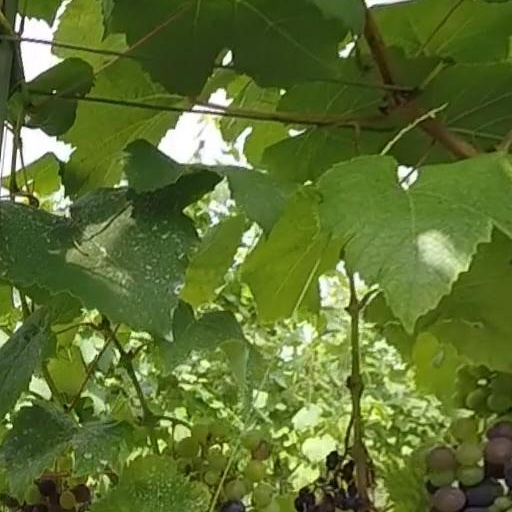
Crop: grape